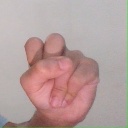
अक्षर: स